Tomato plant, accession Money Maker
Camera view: vertical (180 deg); turntable rotation: 330 degrees
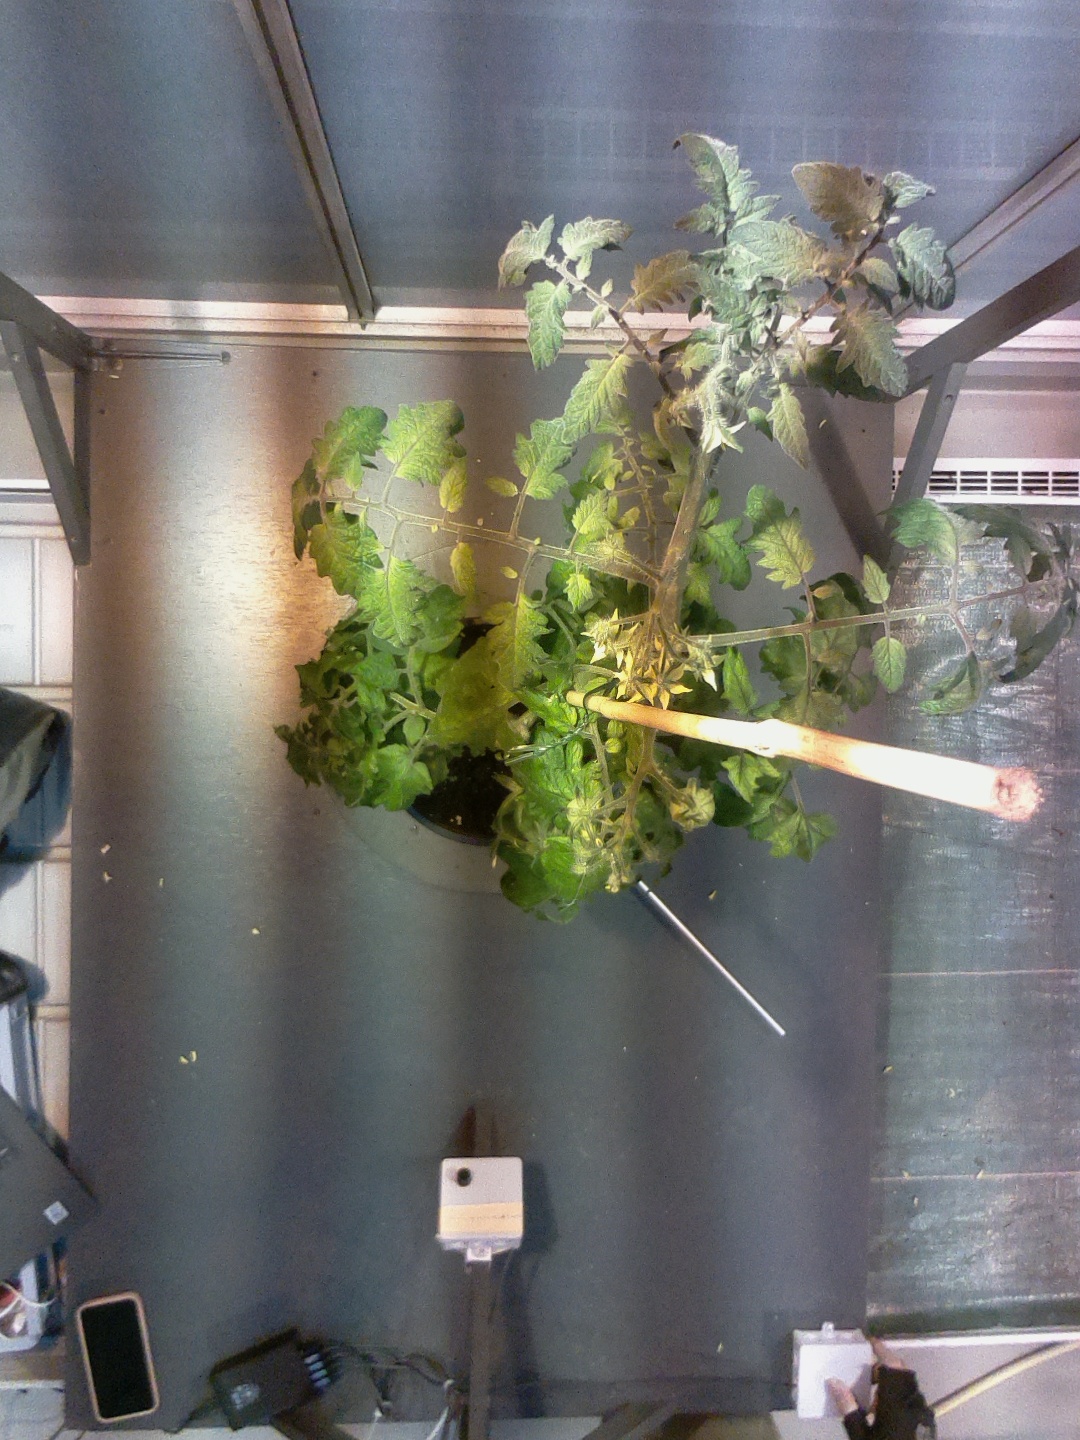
BBCH growth stage 71: 10%-20% of final fruit size